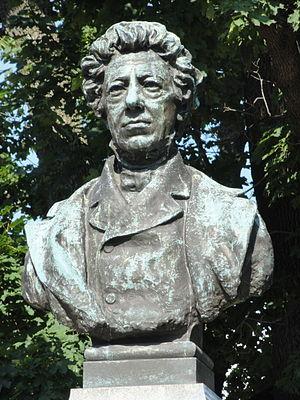
Emil Wikström est un sculpteur finlandais.
La Liste des statues et monuments mémoriaux d’Helsinki comprend tous les ouvrages situés dans les rues, les places et les parcs d’Helsinki qui appartiennent aux collections du Musée d'Art d'Helsinki ou toutes les œuvres appartenant à d’autres organismes et qui sont exposées en plein air.